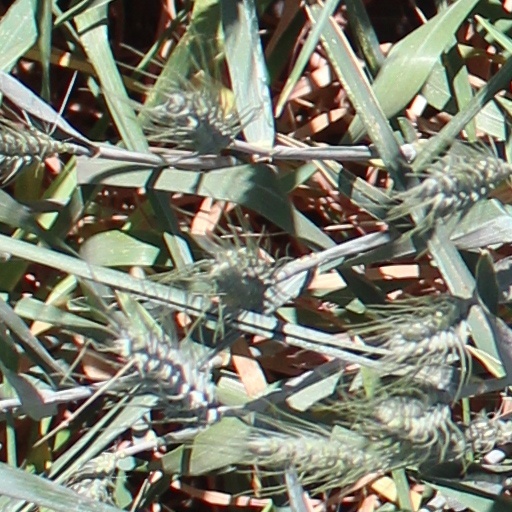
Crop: wheat